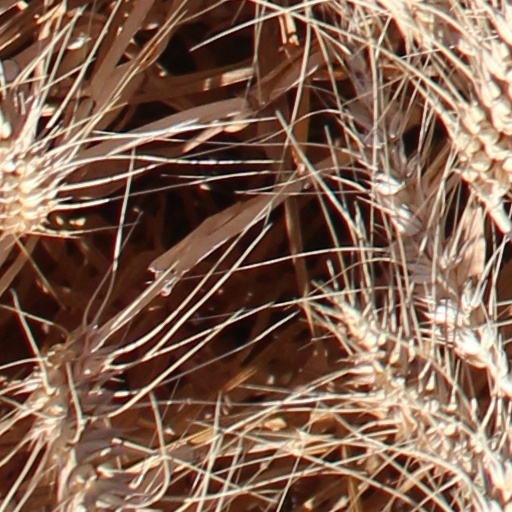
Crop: wheat